WQIO

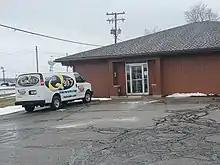
Office building

WQIO (93.7 FM) is a radio station in Mount Vernon, Ohio. The station plays adult contemporary music as "The New Super Q 93.7". Currently. WQIO is currently owned by BAS Broadcasting of Fremont, Ohio.